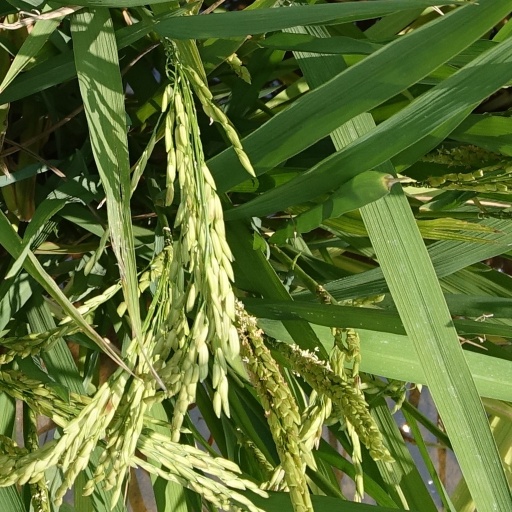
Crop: rice